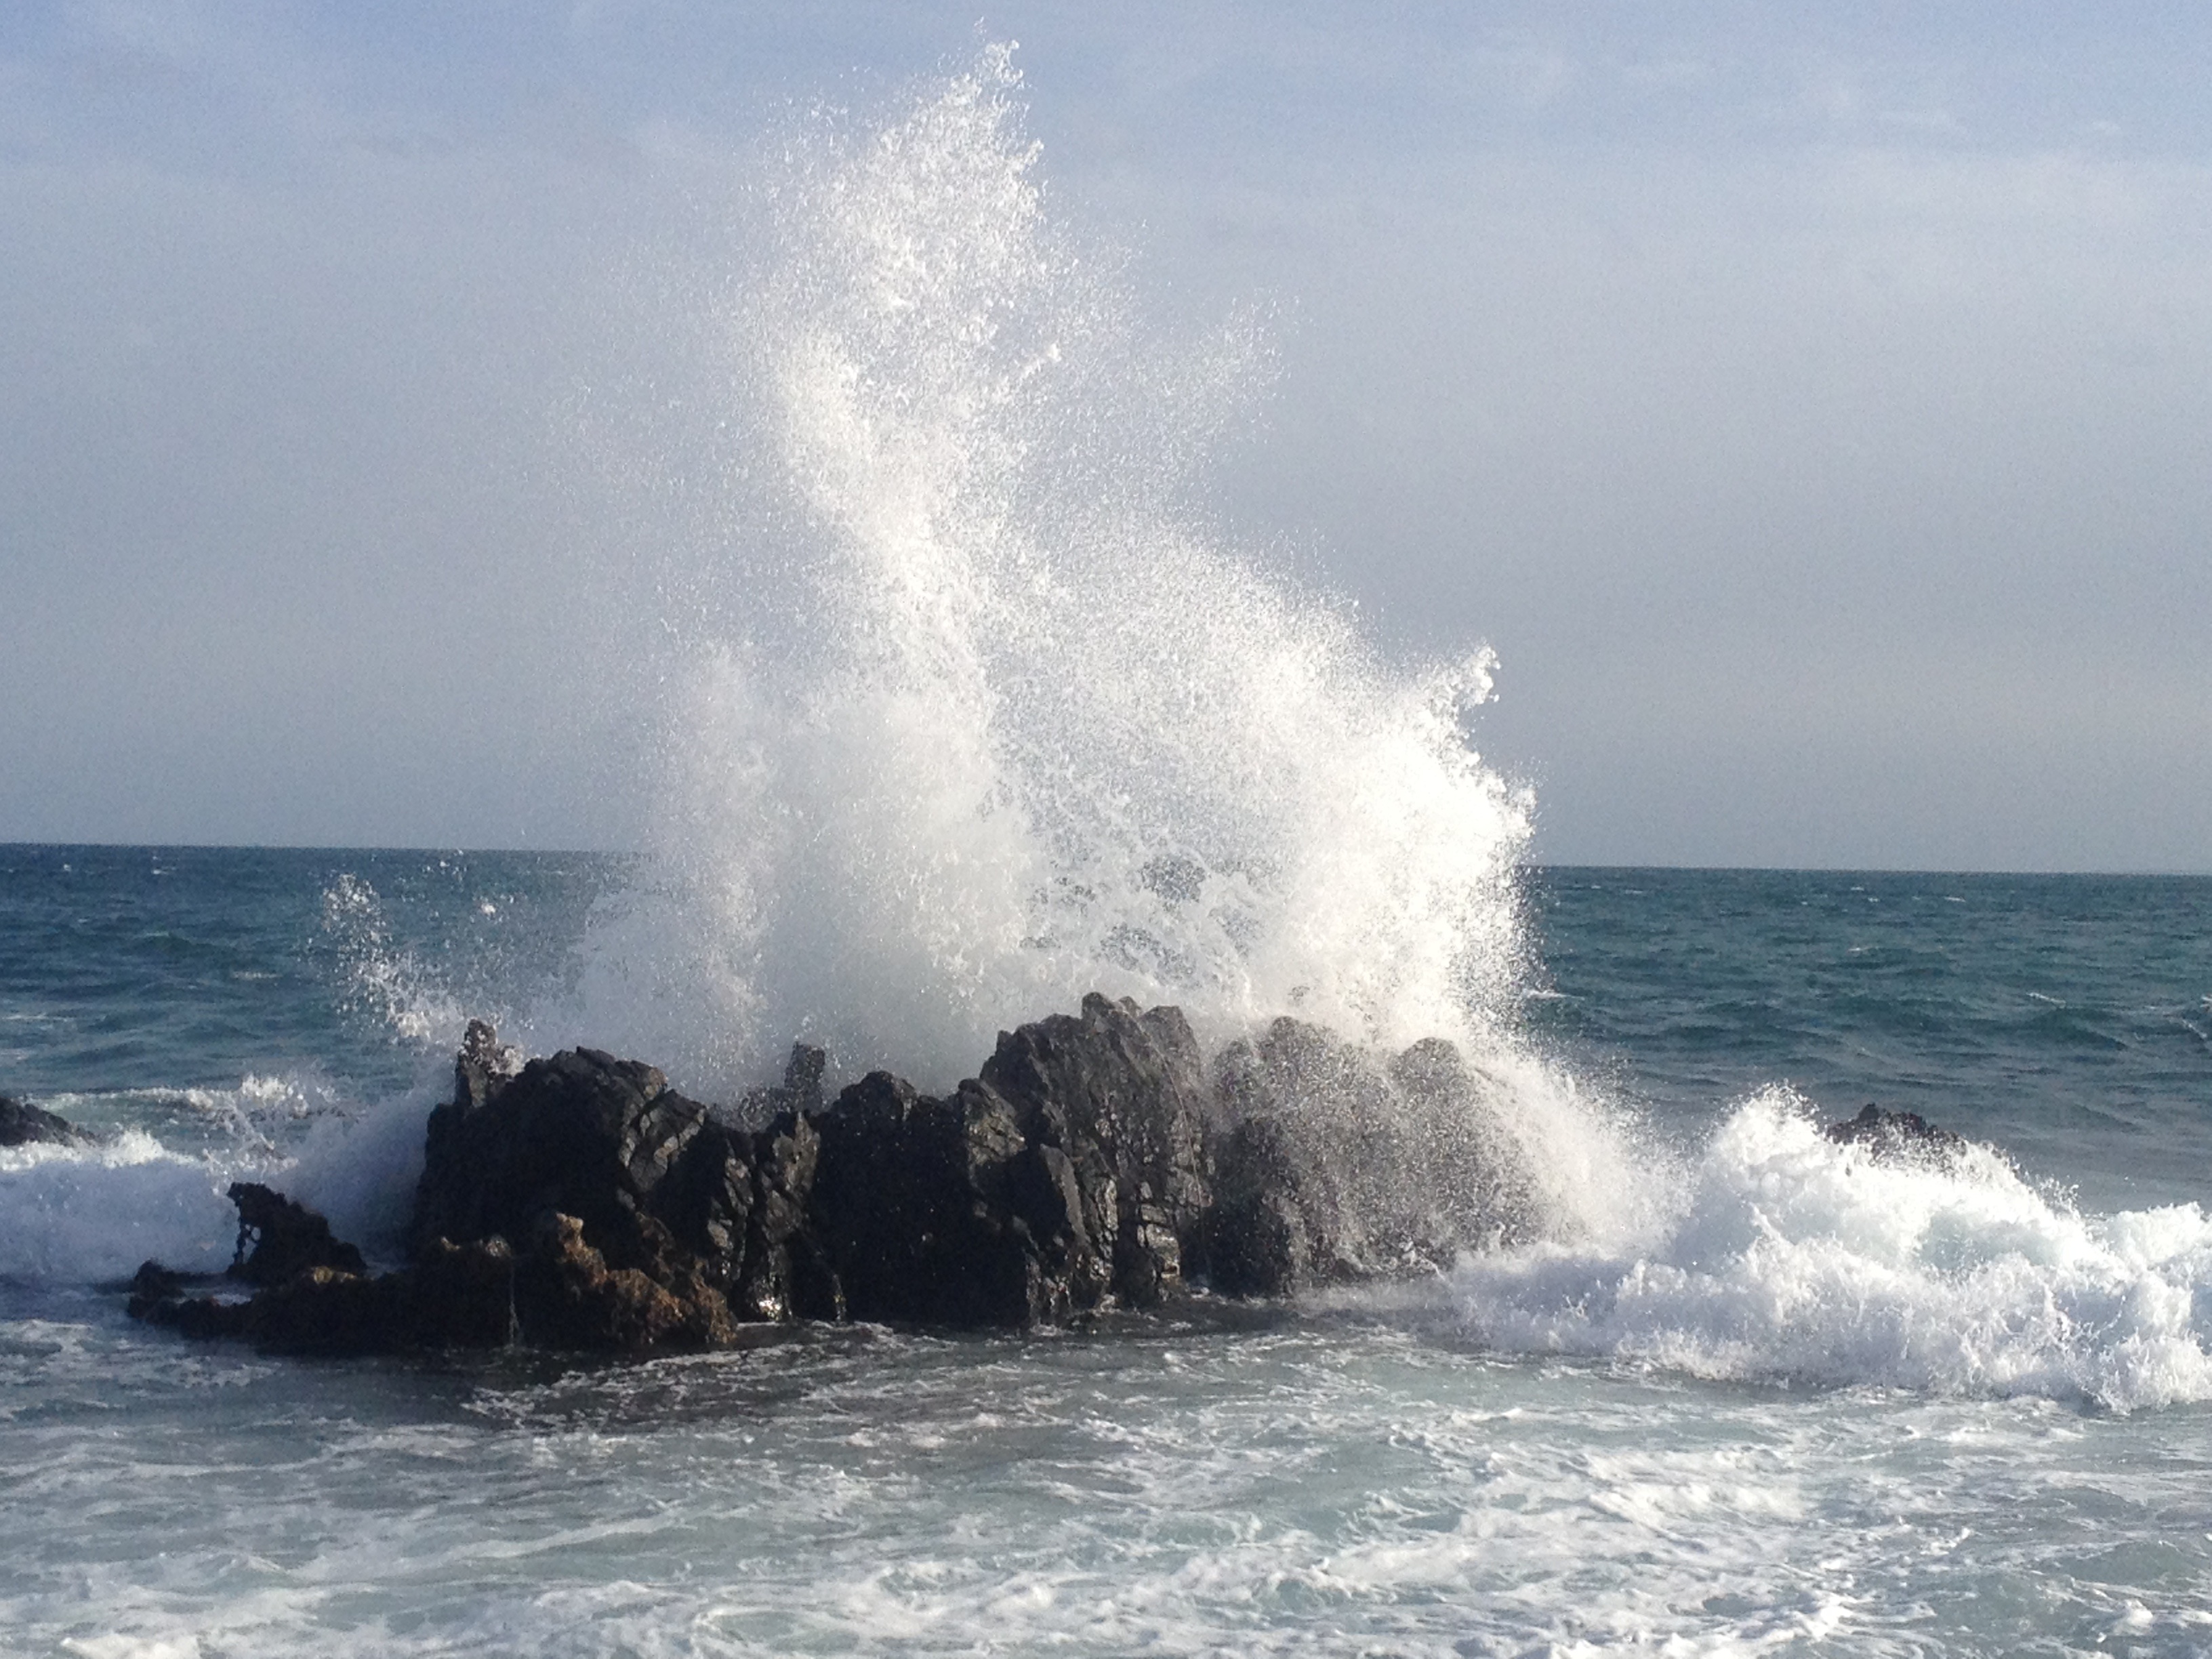
beach, landscape, sea, coast, nature, rock, ocean, shore, wave, wind, cliff, foam, clear, storm, blue, terrain, body of water, rocks, costa, breakwater, onda, cape, sicily, aeolian islands, wind wave